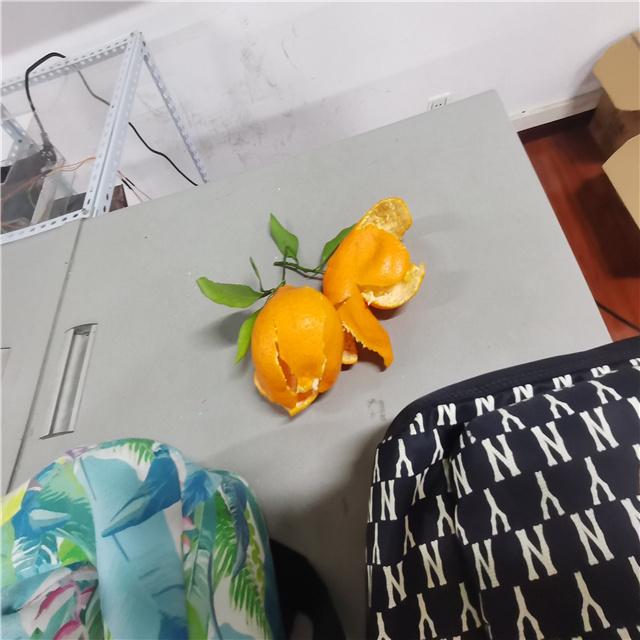
Label: peels